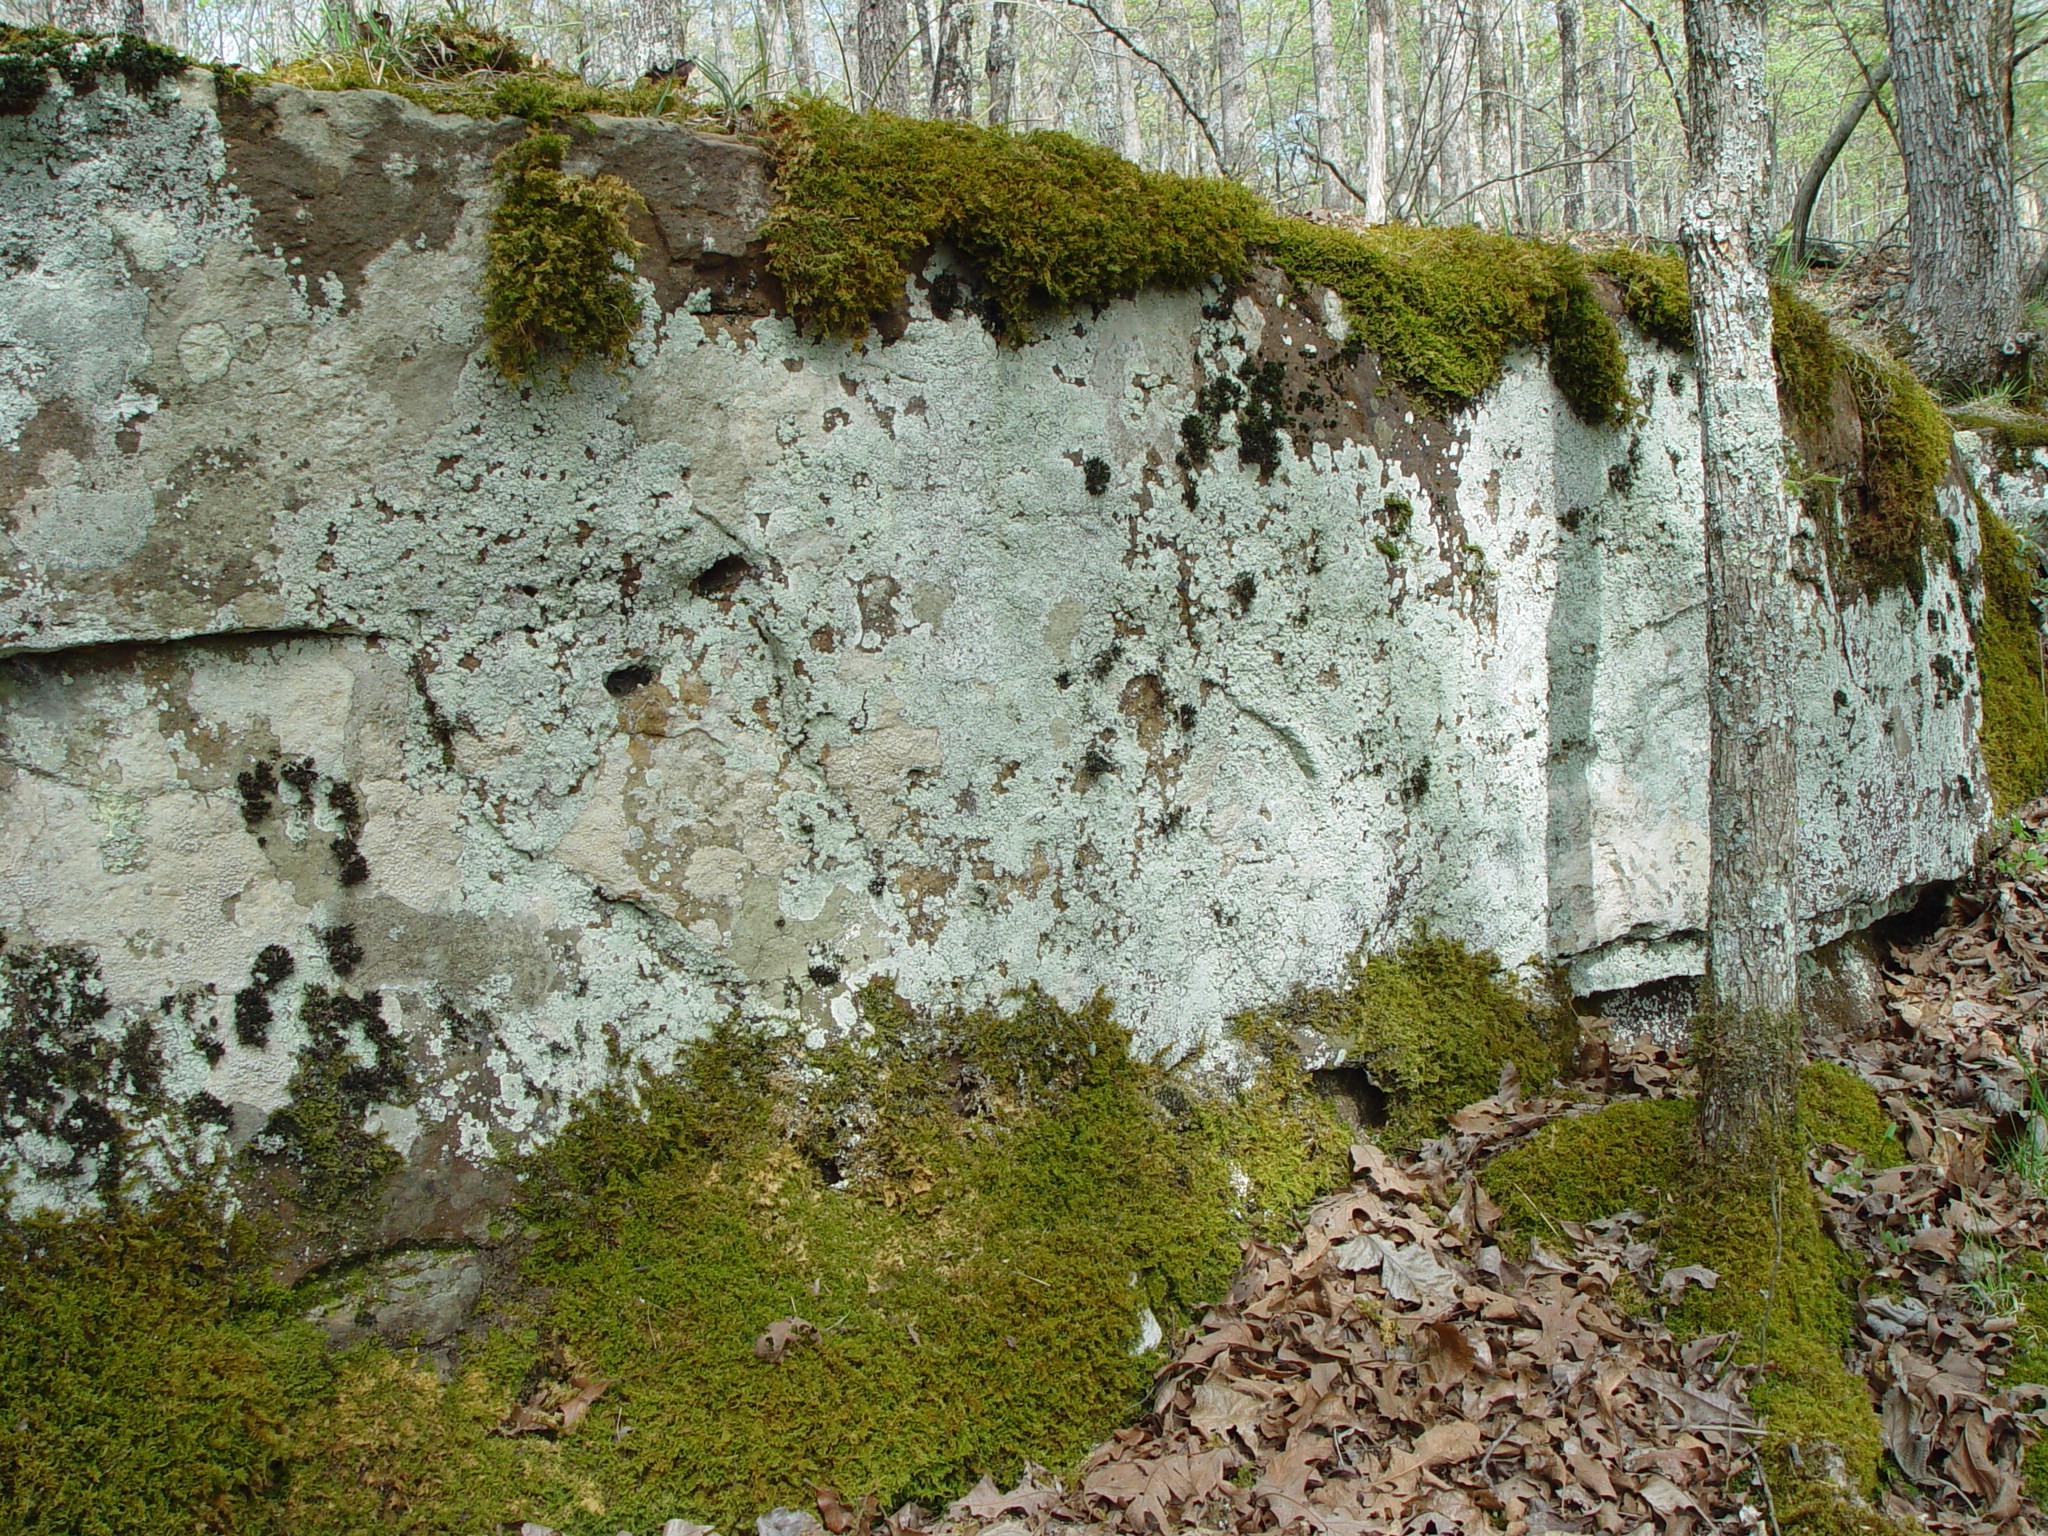
tree, nature, rock, wilderness, wall, moss, stone wall, terrain, material, geology, bluff, ruins, ozarks, arkansas, white river, ancient history